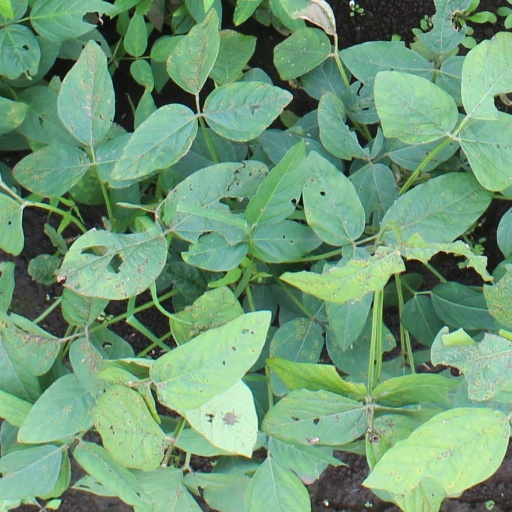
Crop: soybean